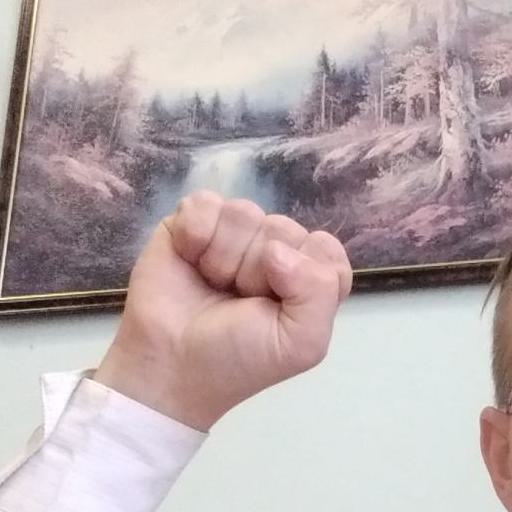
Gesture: fist